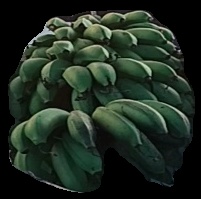
Variety: rasbale
Grade: grade2